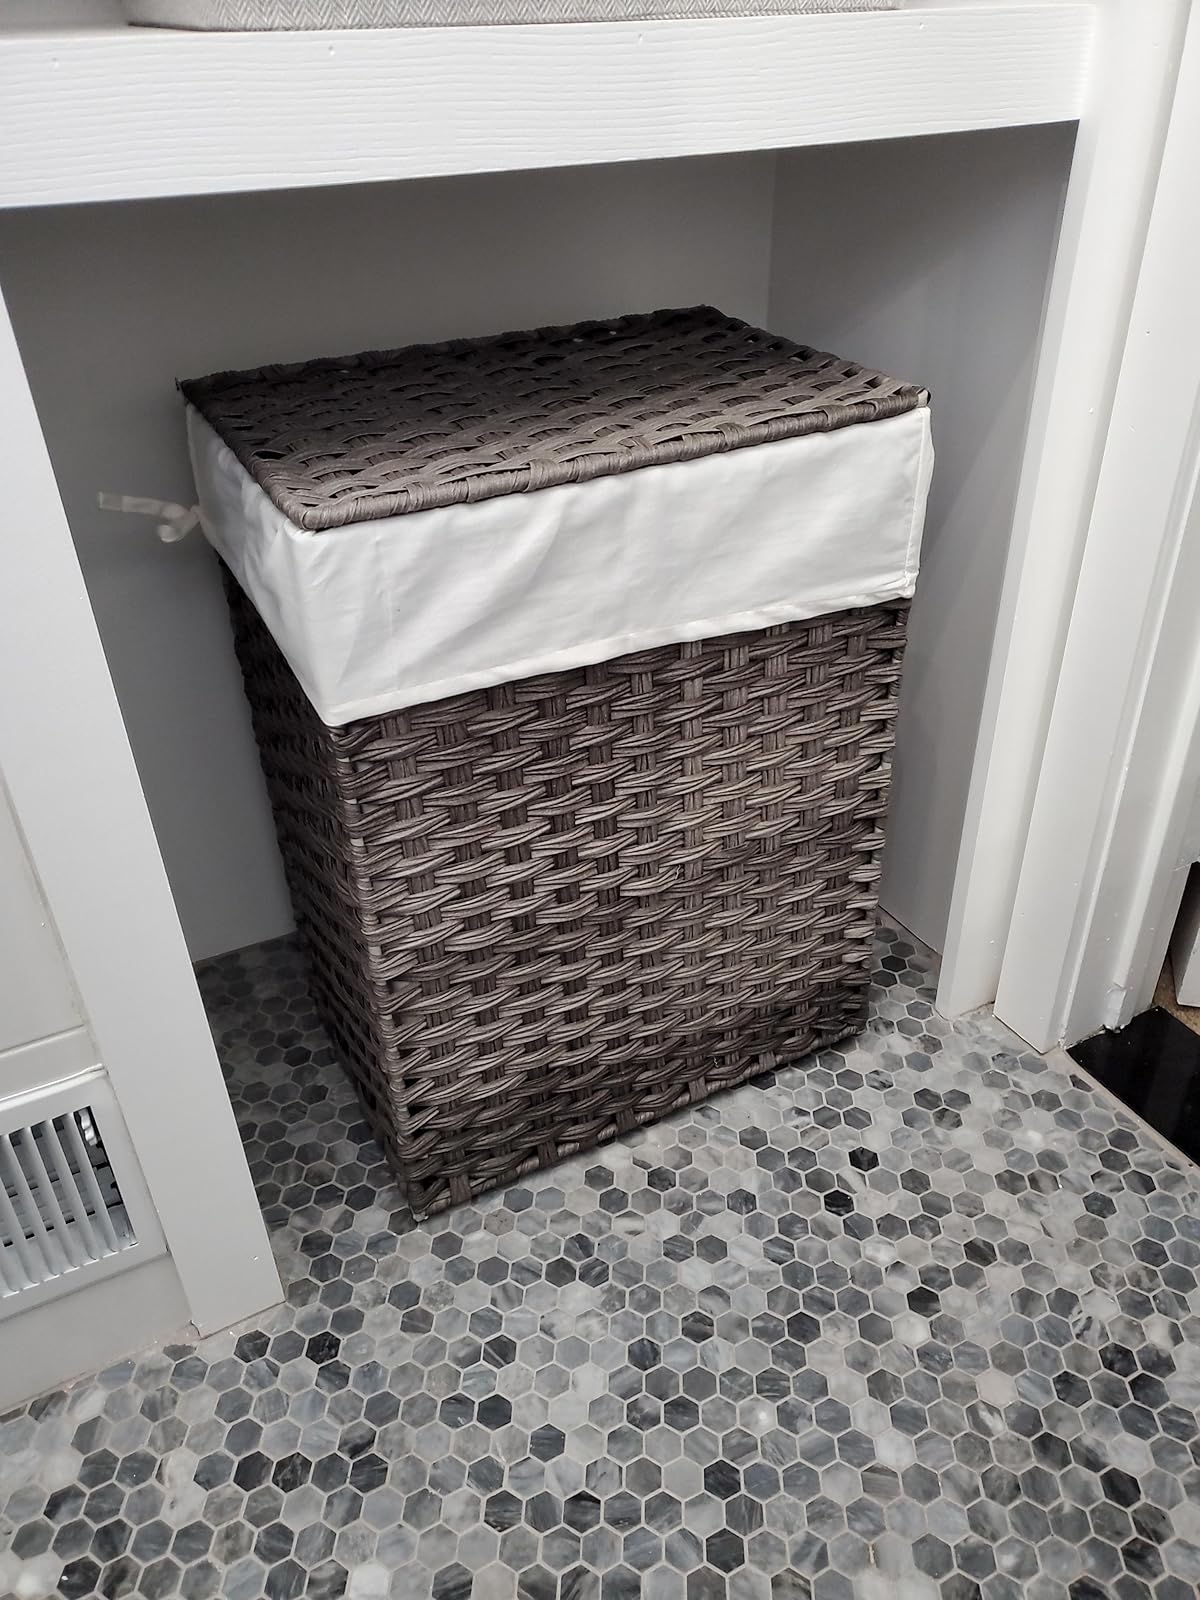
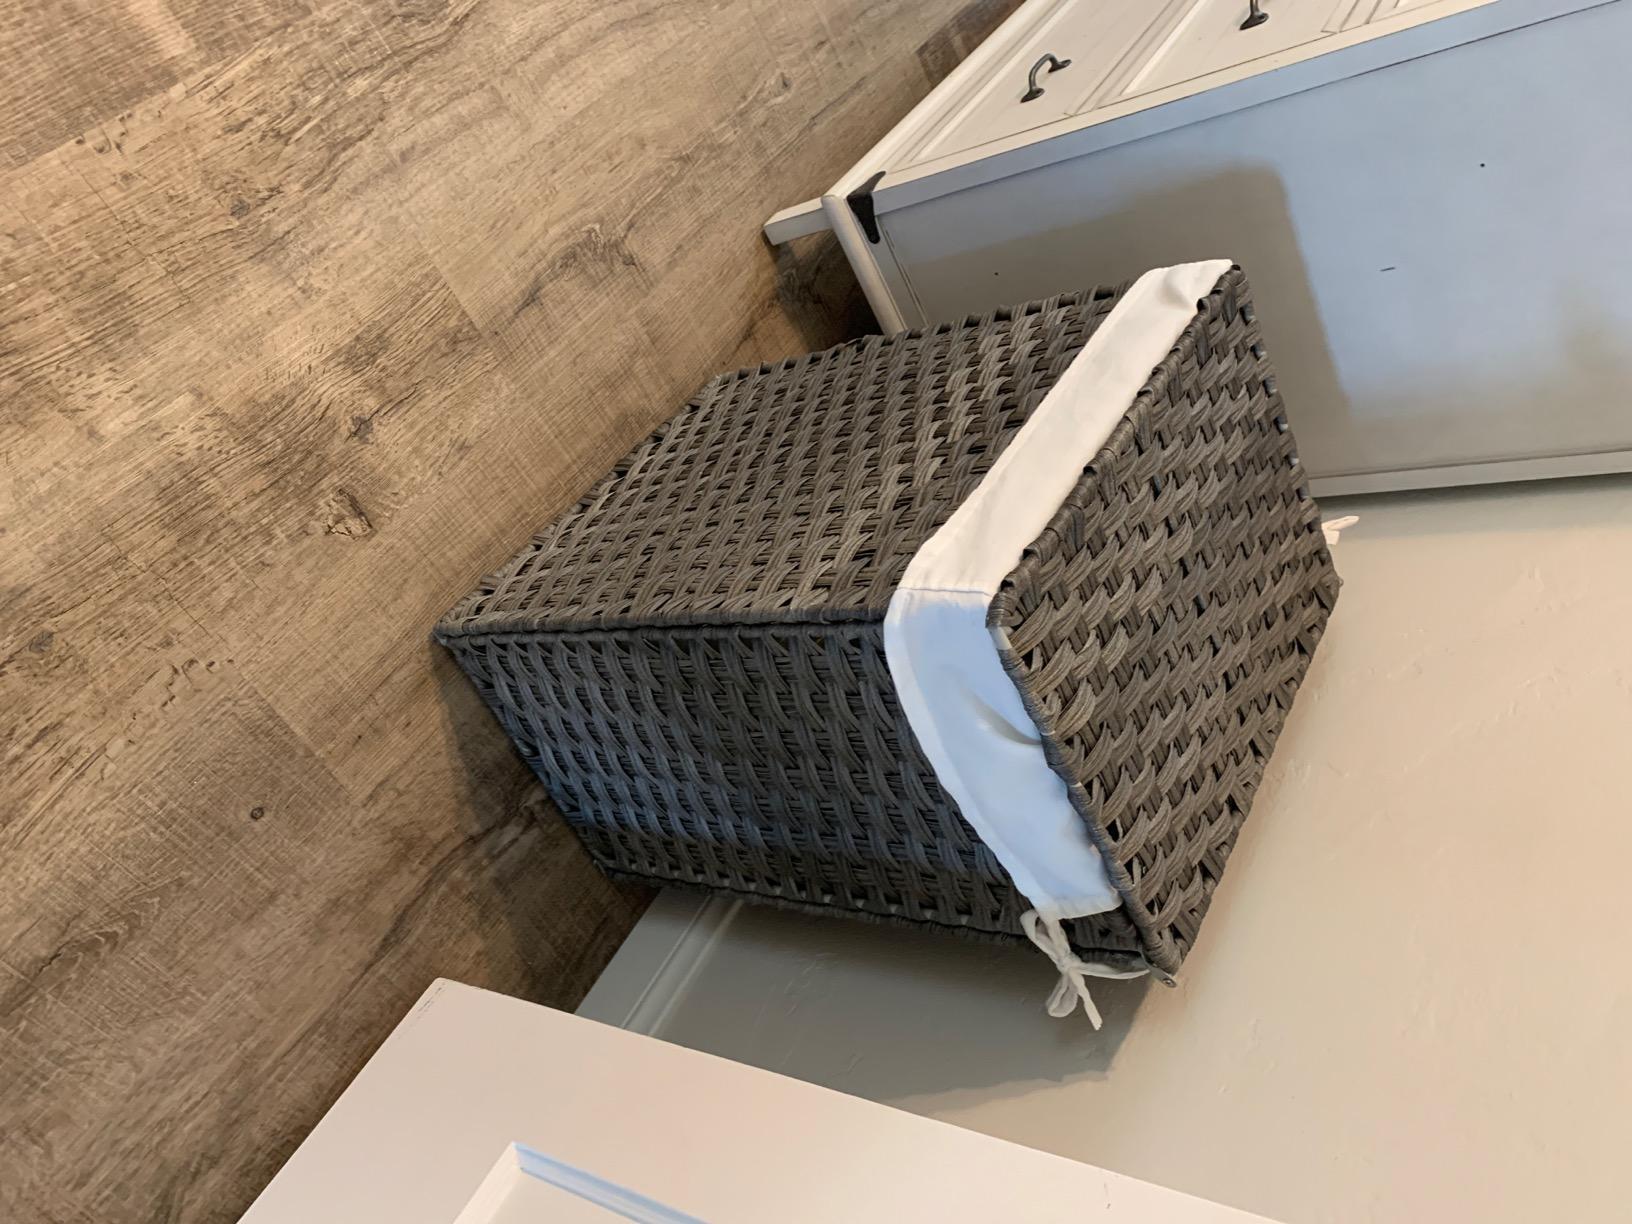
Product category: items_hamper
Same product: yes